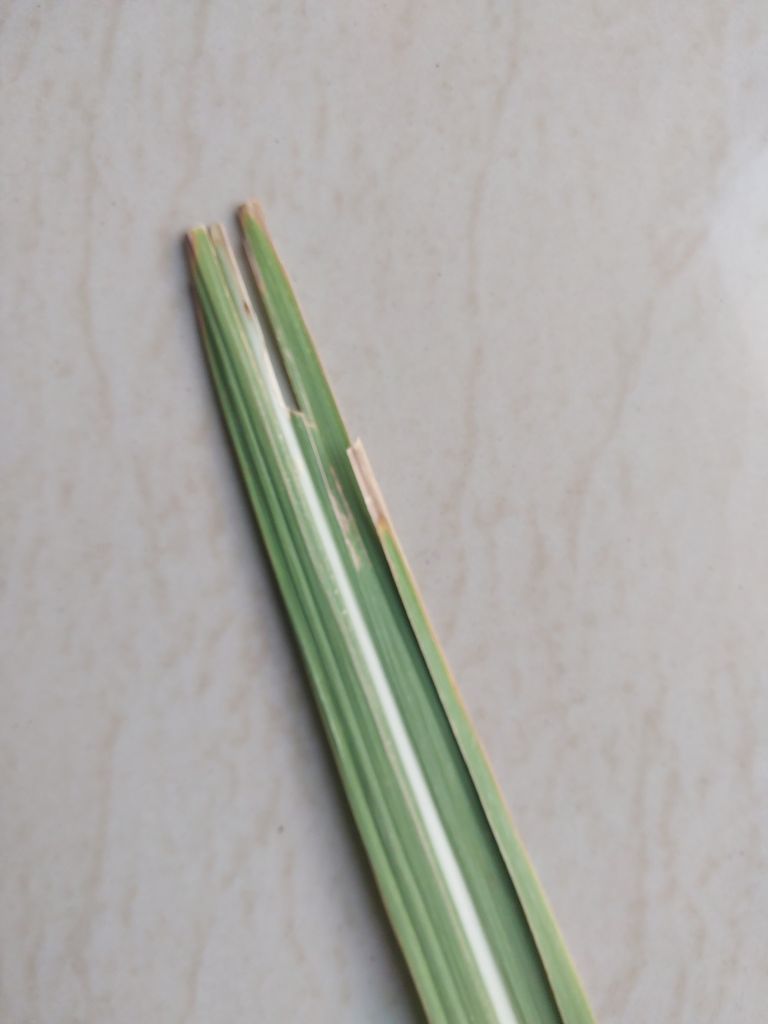
Label: Brown Spot